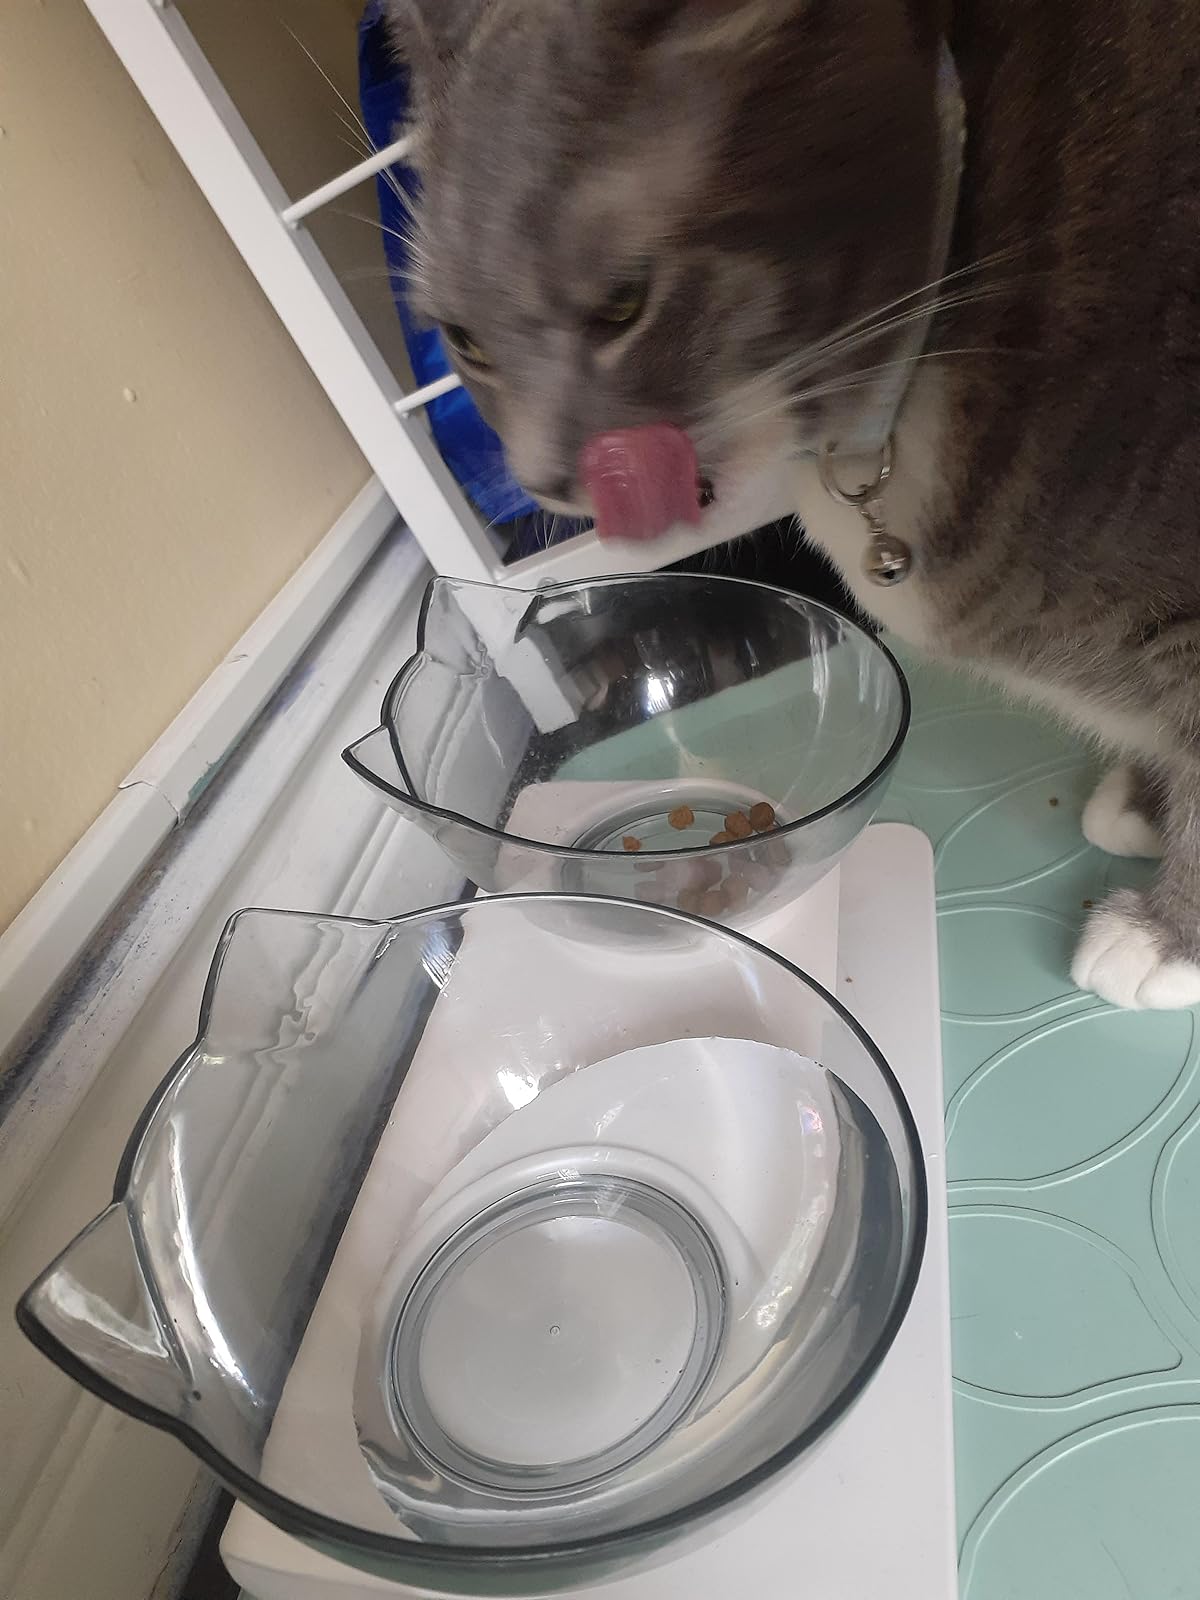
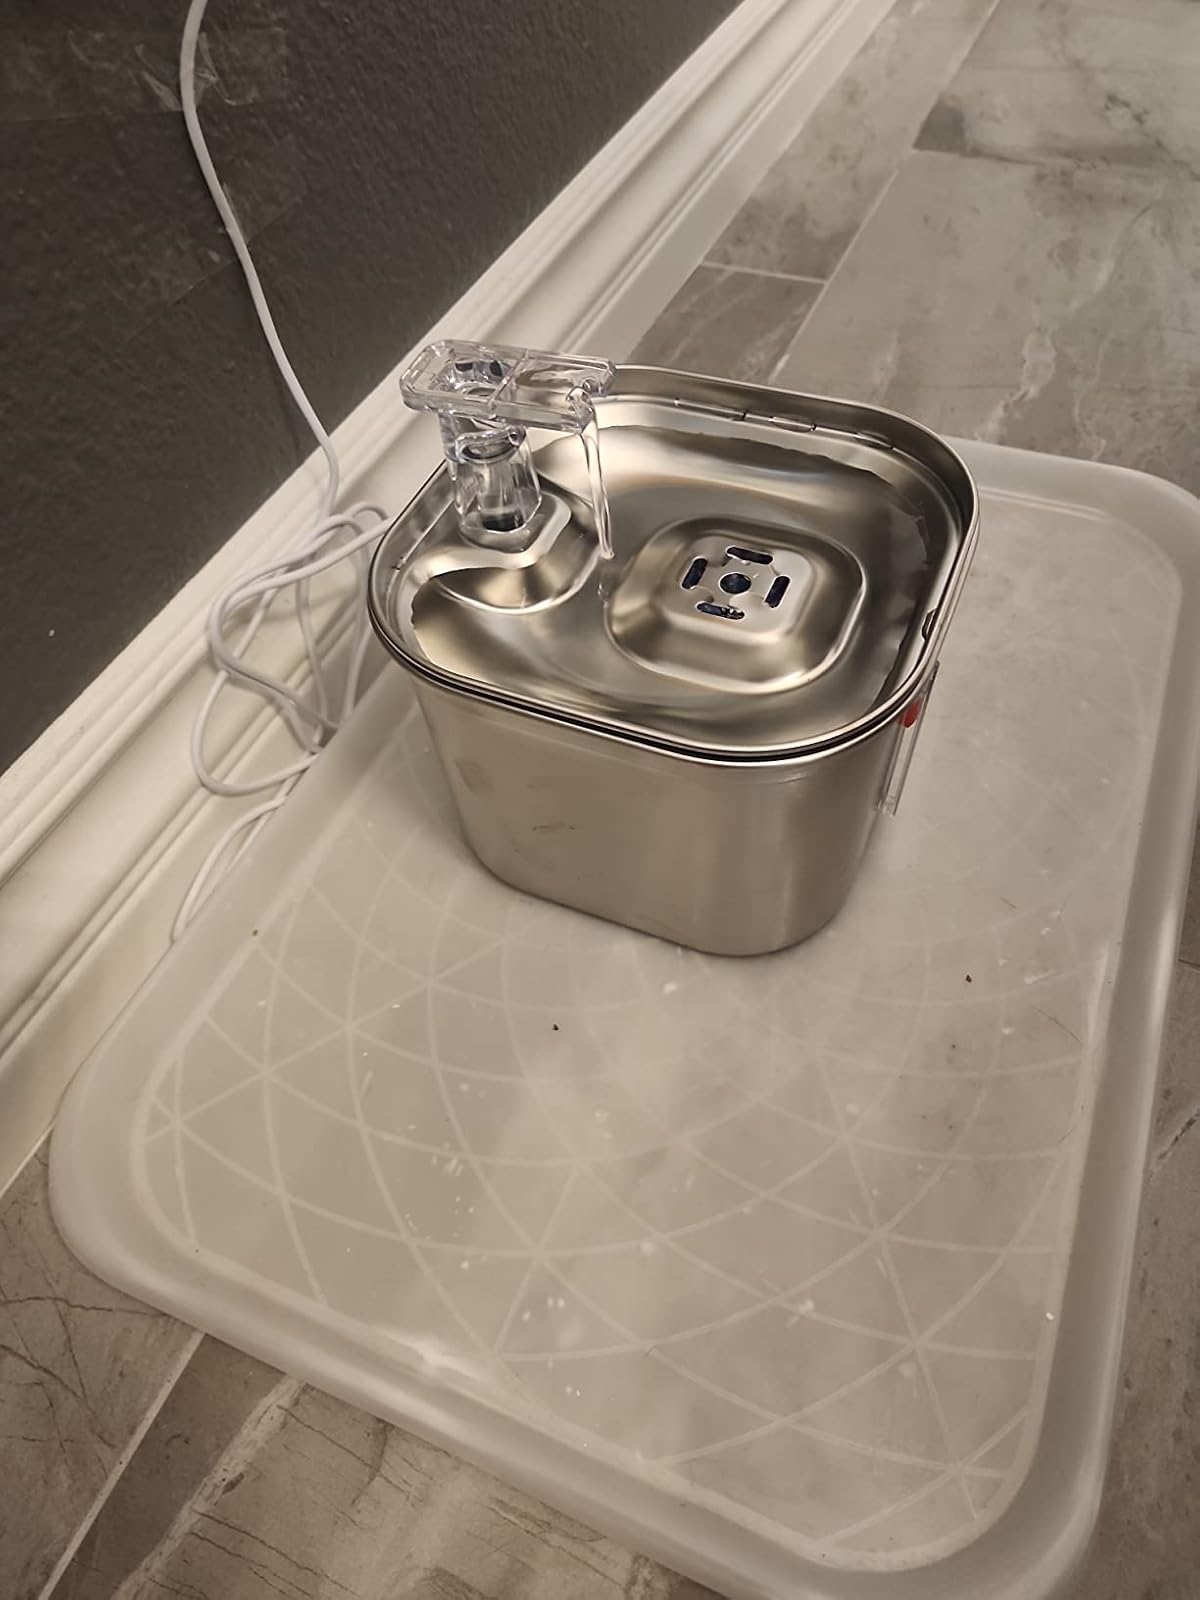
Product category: items_bowl
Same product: no